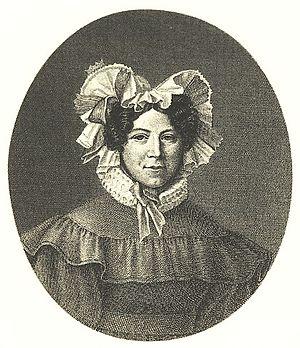
Johanna Schopenhauer, née Trosiener le 9 juillet 1766 et morte le 16 avril 1838, est une femme de lettres allemande. Elle est principalement connue comme étant la mère d'Arthur Schopenhauer.